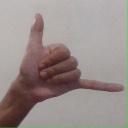
अक्षर: द